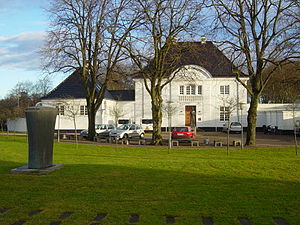
Holstebro Museum
Holstebro Museum
Holstebro Museum er et kulturhistorisk museum i Holstebro med afdelinger i Thorsminde og Vinderup. Museet blev grundlagt under navnet Holstebro Museumsforening, som blev stiftet i 1930. Den første udstilling åbnede i 1931 i Lægård Mølle. I 1991 flyttede Holstebro Museum, Lokalhistorisk Arkiv og Dragon og Frihedsmuseet sammen i museumskomplekset omkring tobaksfabrikant Færchs villa på Museumsvej 2B.